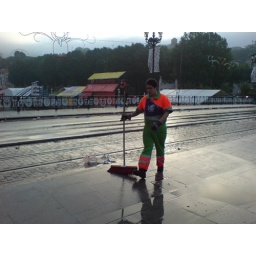
abtffn8aaa.wordpress.com/, My feet in the sky of Bilbao and my head in San Francisco street